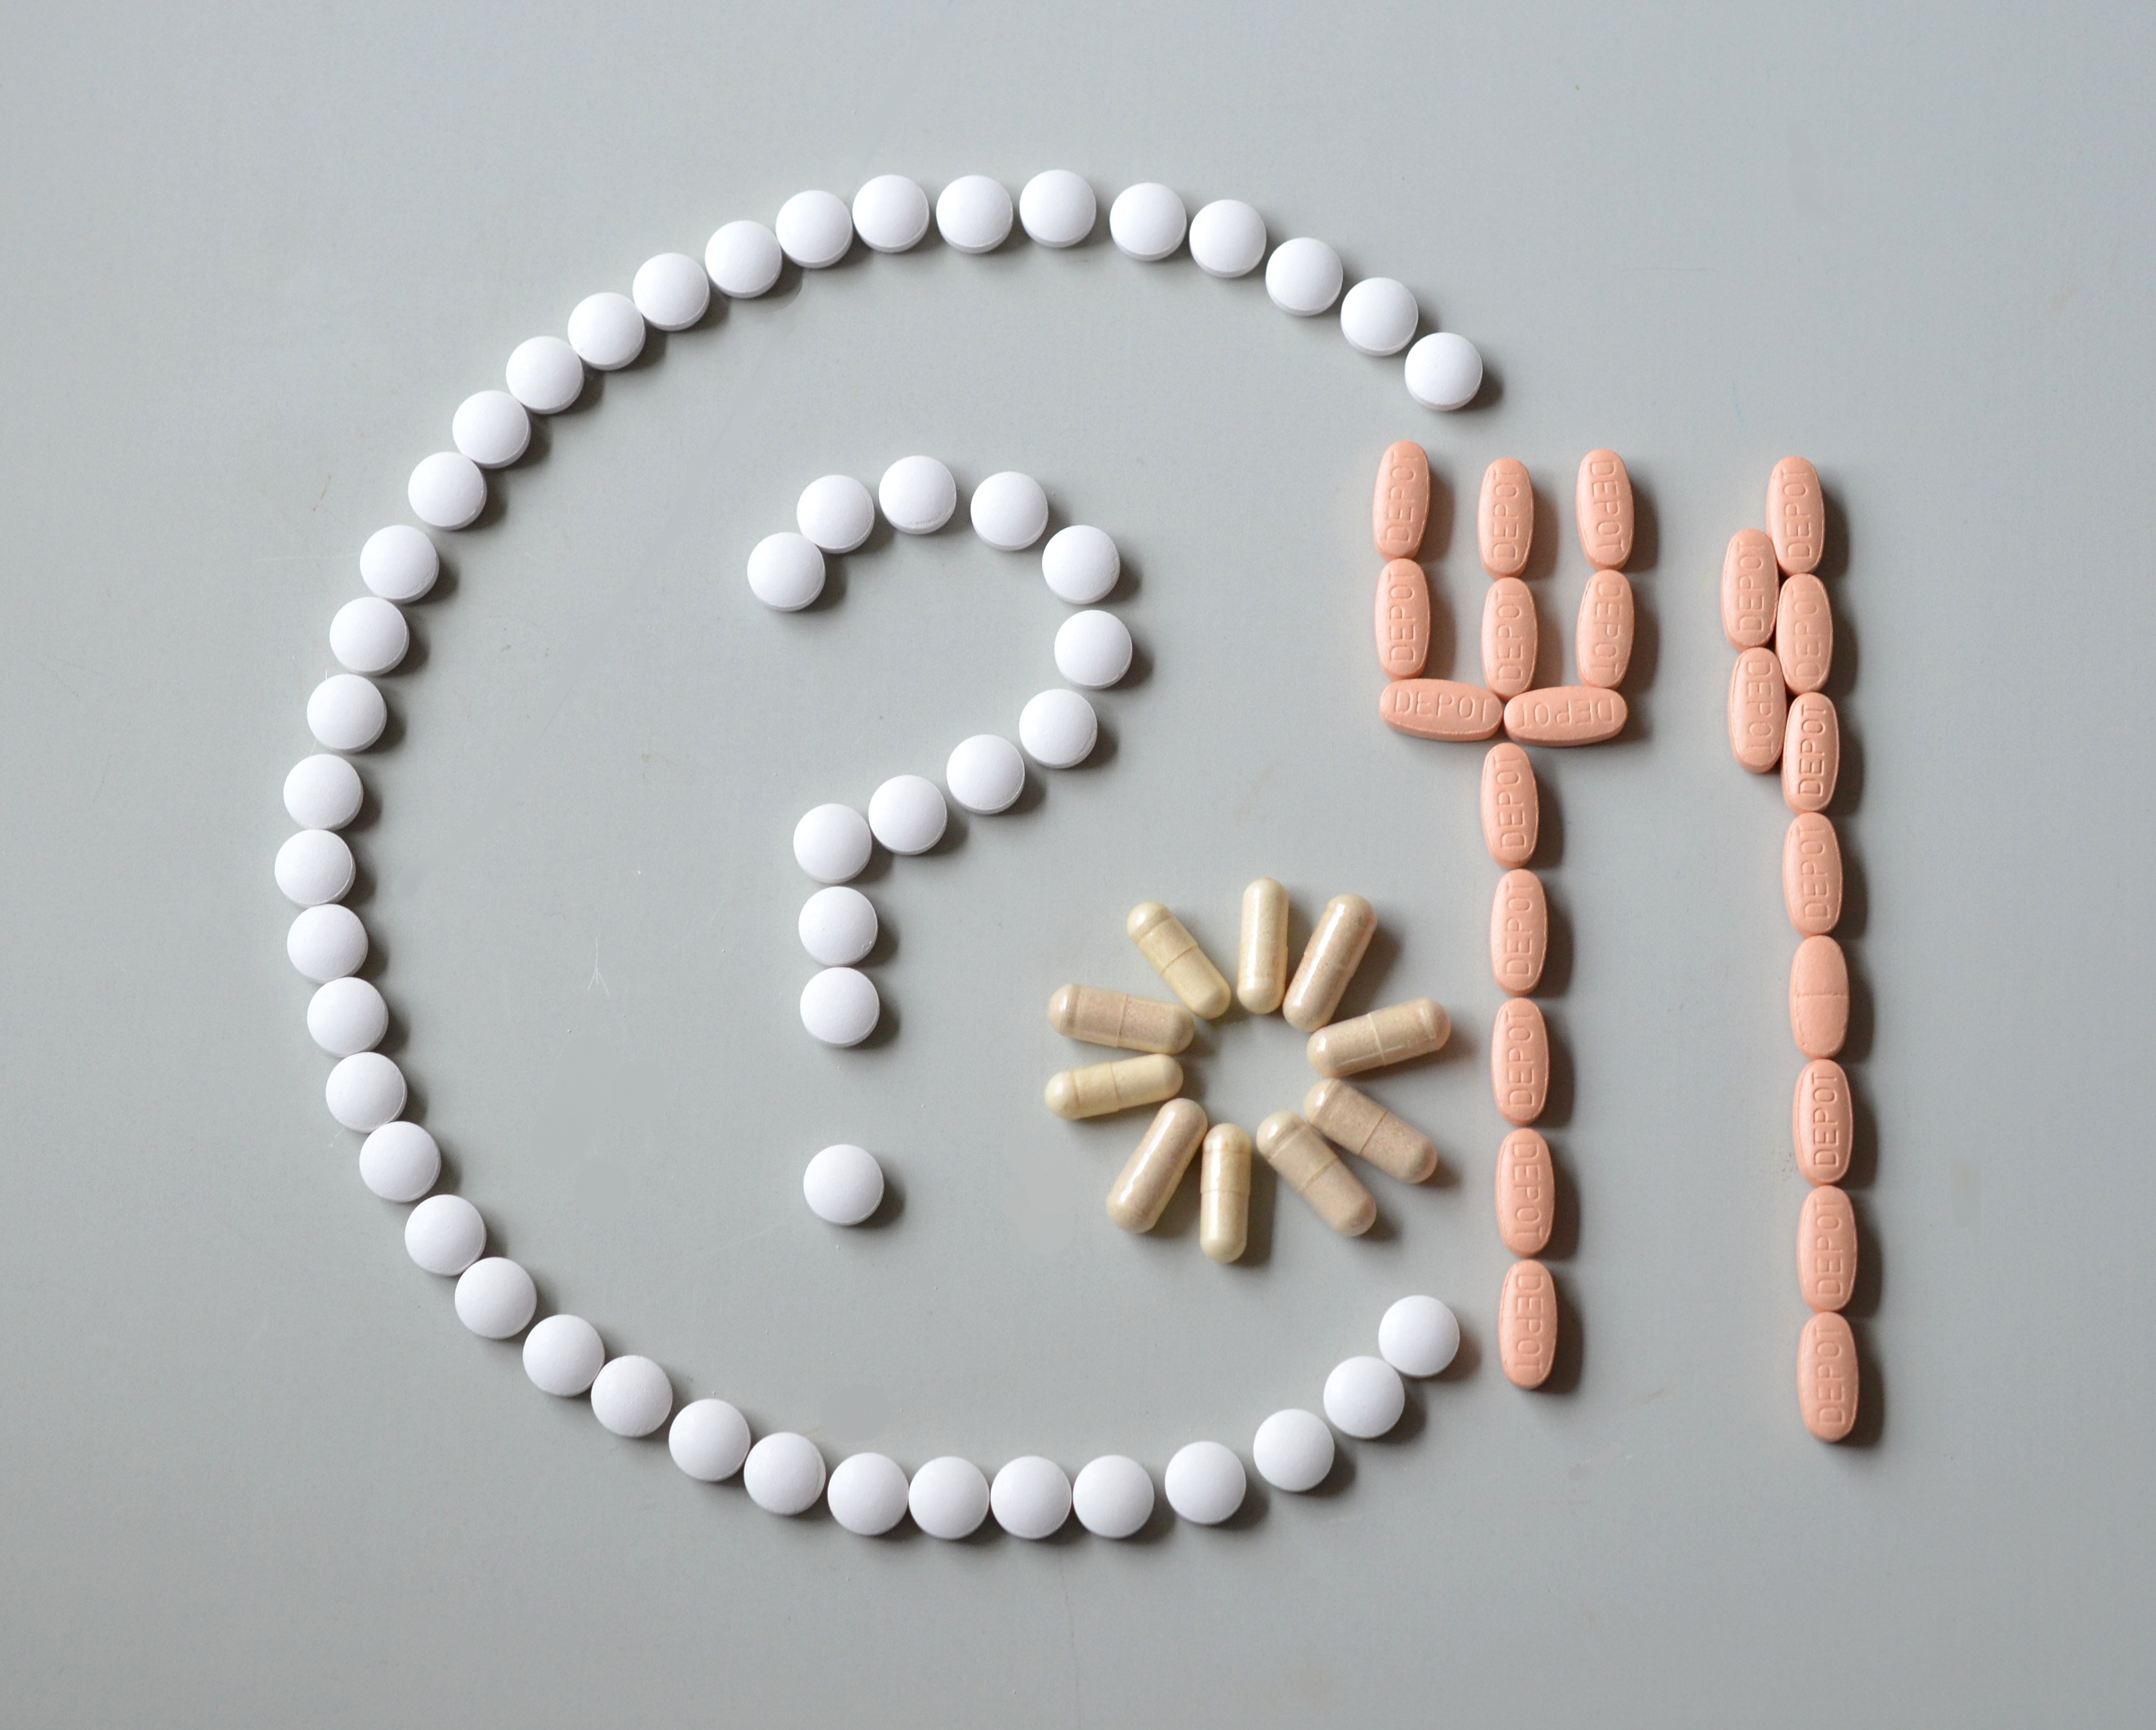
medicine, bead, material, circle, necklace, jewellery, pills, pearl, bless you, gemstone, tablets, medical, nutrient additives, fashion accessory, religious item